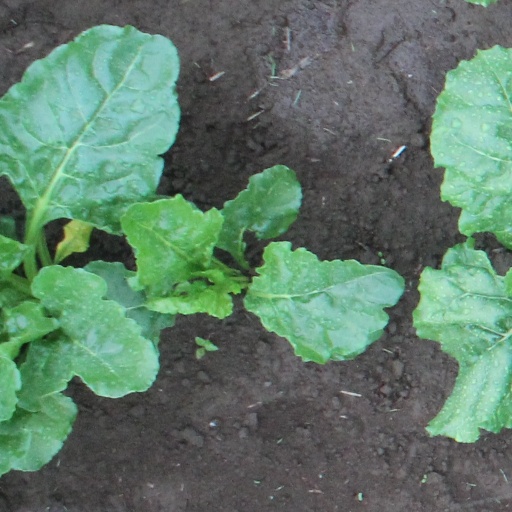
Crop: sugar beet